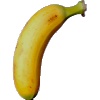
Label: banana_lady_finger